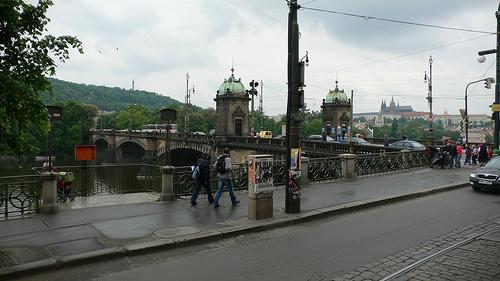
Weather: rain or strom